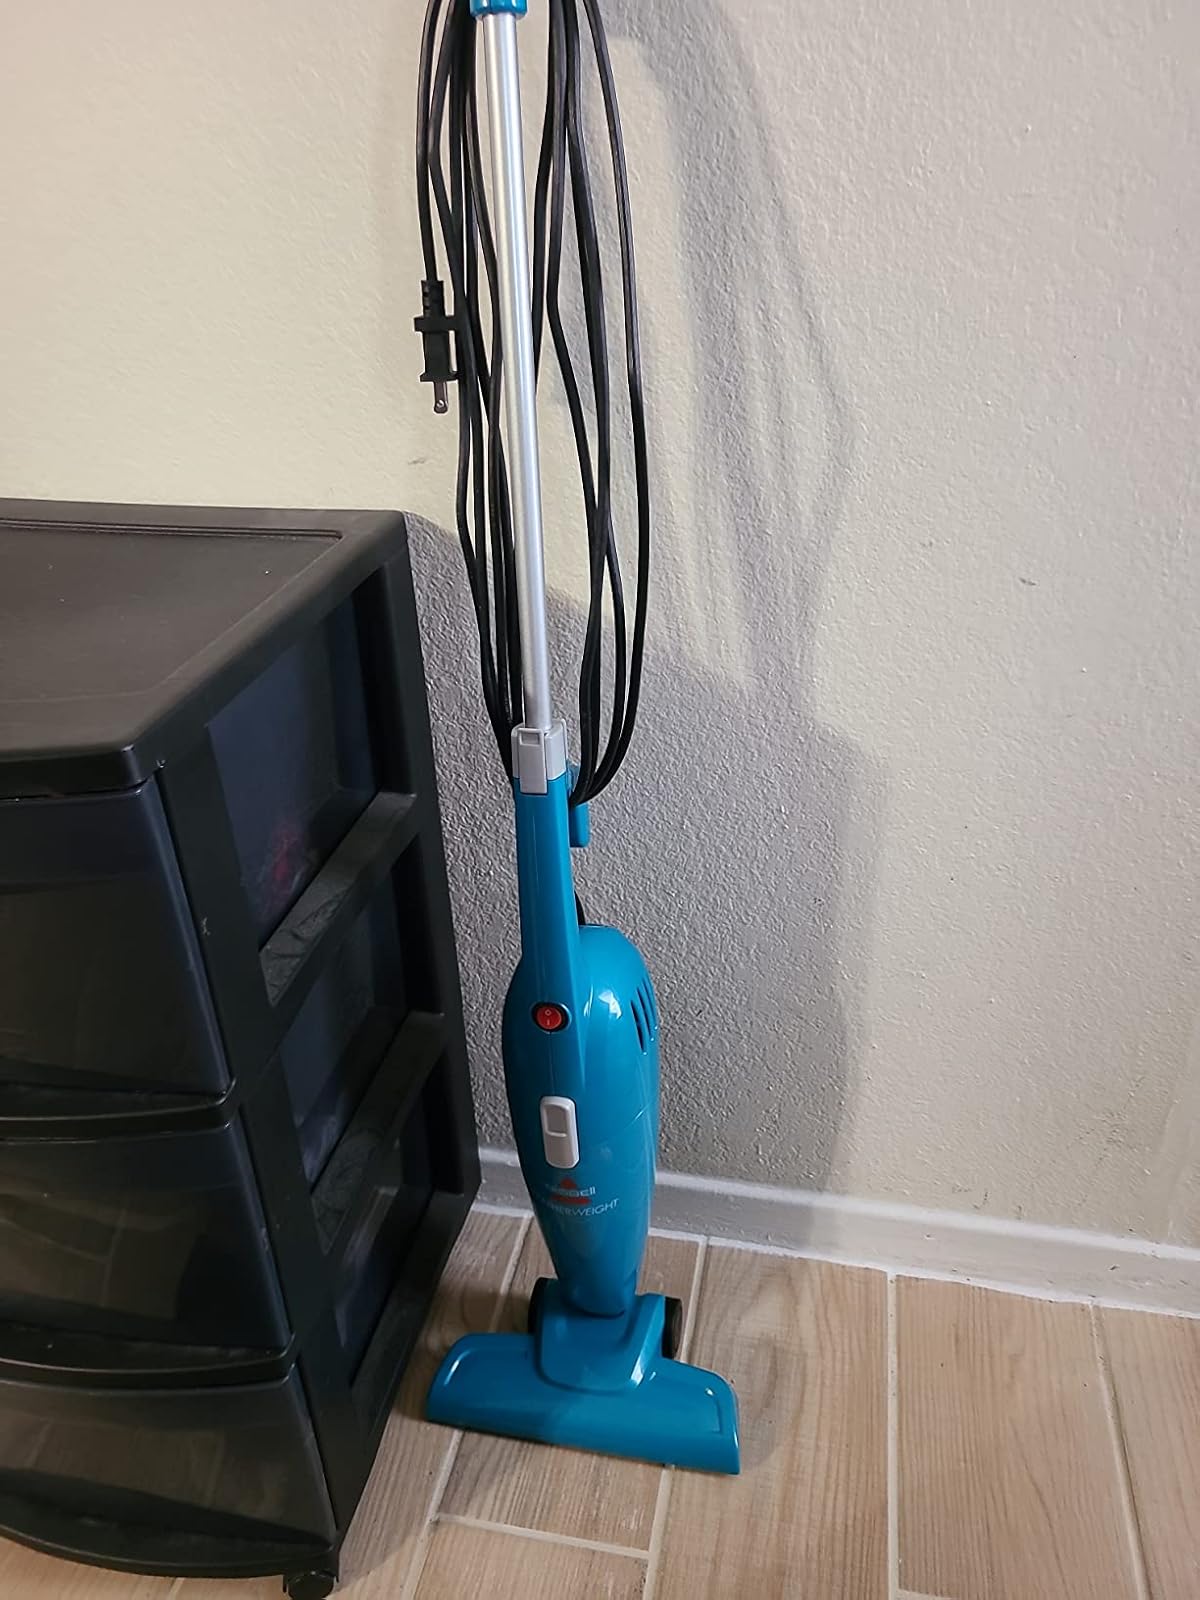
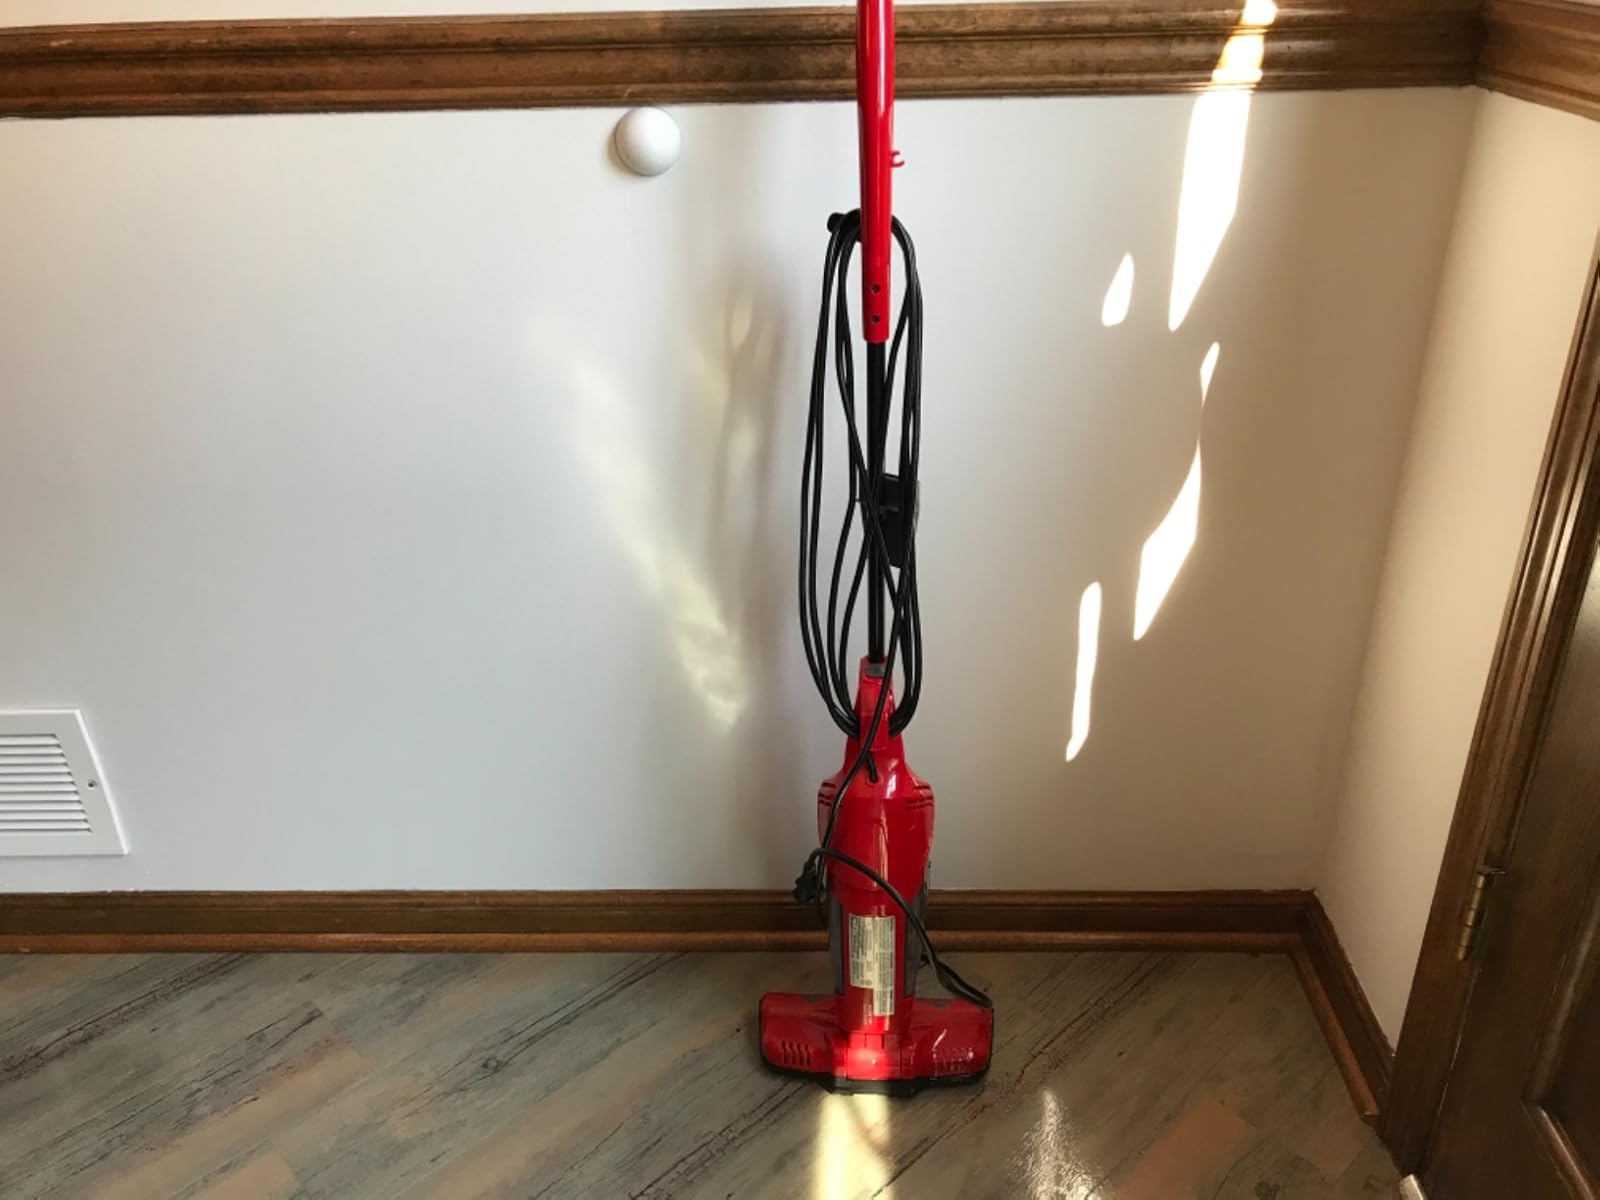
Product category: items_vacuum
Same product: no